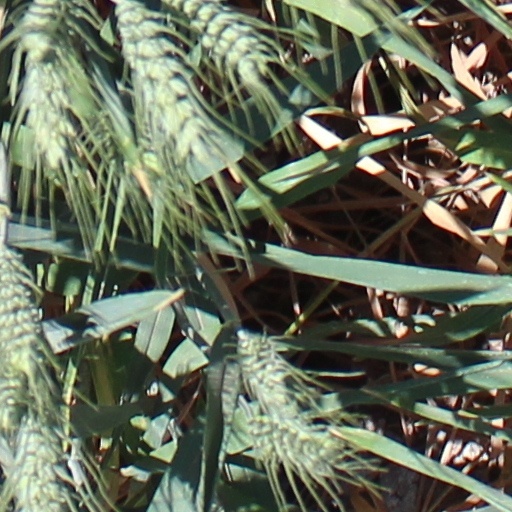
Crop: wheat